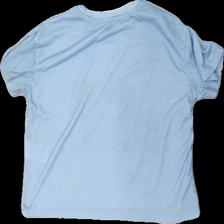
View: back
Type: T-shirt
Category: Children
Brand: H&M
Colors: Blue, Beige, Brown, Multicolor
Material: 100% polyester
Pattern: Other
Cut: Regular, C-collar
Size: 146
Season: All
Stains: Minor
Price range: <50
Recommended usage: Export
Comment: Washed out